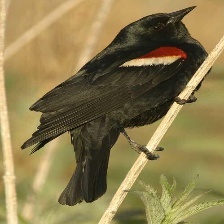
Species: TRICOLORED BLACKBIRD
Scientific name: AGELAIUS TRICOLOR